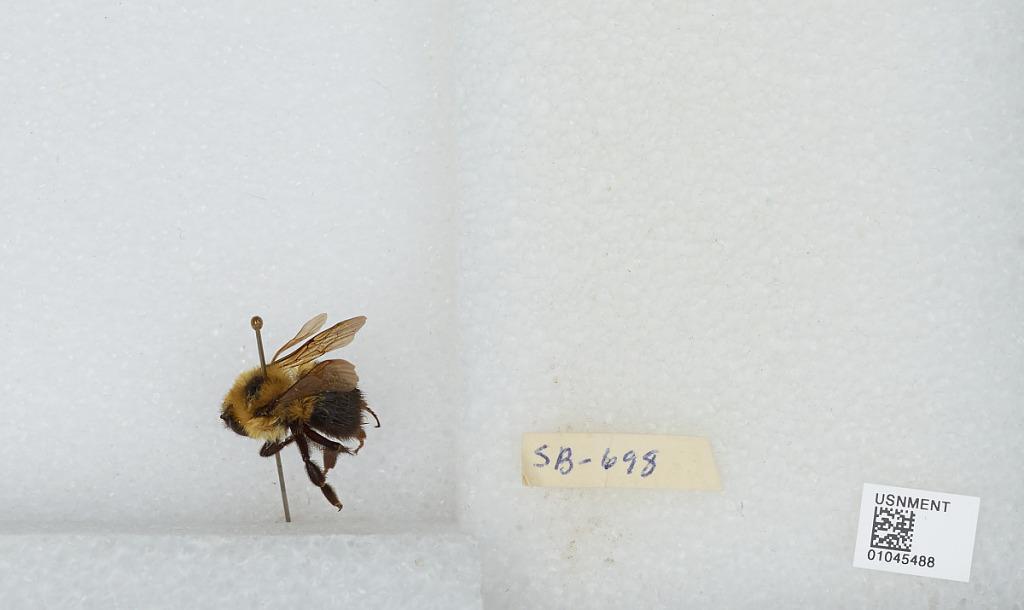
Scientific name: Bombus sp.